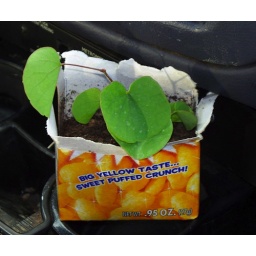
&amp;quot;redbud&amp;quot; she plucks from crack in cement and plants in kid size cereal box